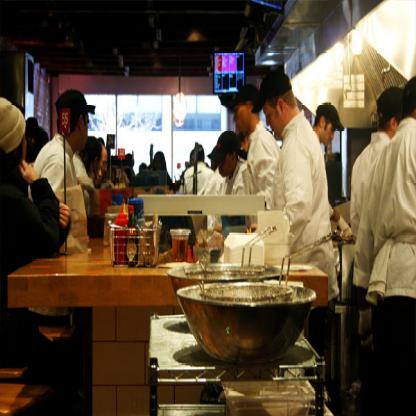
Scene: Indoor